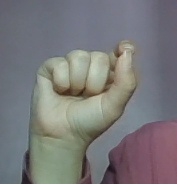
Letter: fa